Napoleon (video game)

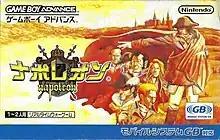
Japanese box art

is a real-time strategy video game developed by Genki and published by Nintendo for the Game Boy Advance. The game was a launch title for the handheld system in Japan. The game was also published in France under the title "L'Aigle de Guerre" (lit. "The Eagle of War"). The Japanese version of the game was compatible with the Mobile Adapter GB until December 14, 2002. An unofficial fan English translation patch for the game was released on December 31, 2018.